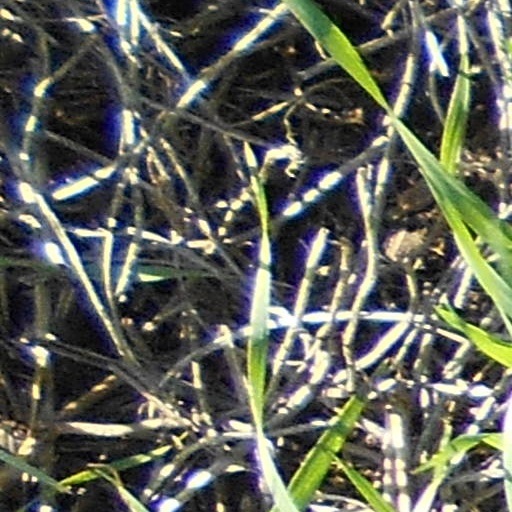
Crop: wheat